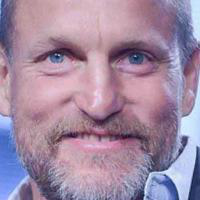
Age group: age 41-55